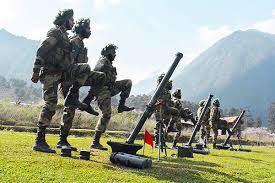
Label: Rs-24